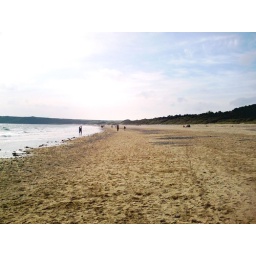
You walk on the sand, looking into the sky, noticing the pink and blue clouds above you.